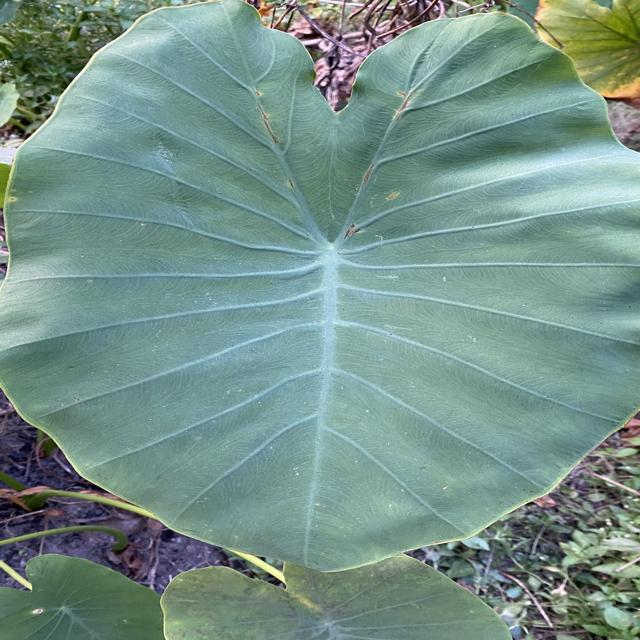
Label: Healthy